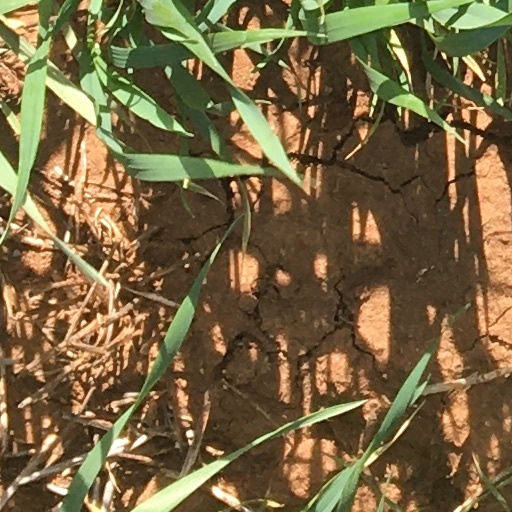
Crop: wheat